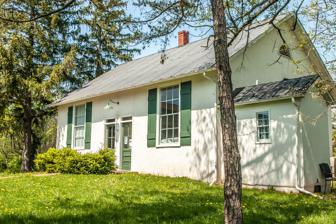
Building: Josephine City School
Country: United States of America
Year built: 1882
United States historic place Josephine City School U.S. National Register of Historic Places Virginia Landmarks Register Josephine City School, April 2013 Show map of Northern Virginia Show map of Virginia Show map of the United States Location 301-A Josephine St., Berryville, Virginia Coordinates 39°08′28″N 77°58′46″W / 39.14105°N 77.97952°W / 39.14105; -77.97952 Area less than one acre Built 1882 ( 1882 ) NRHP reference No. 95000397 VLR No. 168-5027 Significant dates Added to NRHP April 7, 1995 Designated VLR February 14, 1995 Josephine City School is a historic school building for African-American children located at Berryville , Clarke County, Virginia .  It was built about 1882, and is a rectangular, one-story, frame building with a gable roof and a four-bay side gable entrance facade.  The school measures approximately 40 feet long and 30 feet wide.  It is part of a school complex for African American children that included the Josephine City School; the 1930 brick Clarke County Training School; and a 1941 frame building that was constructed as additional agriculture classrooms.  It was used as an elementary school until 1930, when it was moved a short distance from its original location, and used as the Clarke County Training School's home economics and agriculture classrooms. It was used for classrooms until 1971, when it was turned into storage space, after which it was converted into low/moderate-income elderly housing. It was listed on the National Register of Historic Places in 1995. Part of the building now houses the Josephine School Community Museum and Clarke County African-American Cultural Center.  Opened in 2003, the museum displays the history of Clarke County's African-American community. References